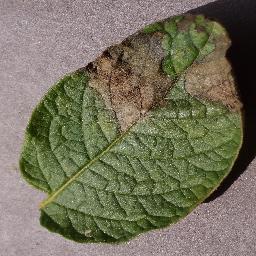
Label: Potato___Late_blight